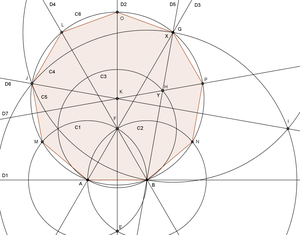
Un ennéagone, ou nonagone, est un polygone à 9 sommets, donc 9 côtés et 27 diagonales.